Battle of Poelcappelle

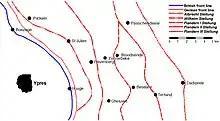

On 28 September, Haig met General Hubert Gough (Fifth Army) and General Herbert Plumer (Second Army) to explain his intentions. After the victories of 20 and 26 September, the fine weather, the disarray of the German defenders and the limited prospect of German reinforcements from the Russian front, Haig decided that the attack on 4 October would conclude the period of strictly limited advances. The following step would be a deeper advance, with provision made for exploitation. Haig wanted reserve formations of infantry, artillery, cavalry and tanks to be ready to extend a successful attack.